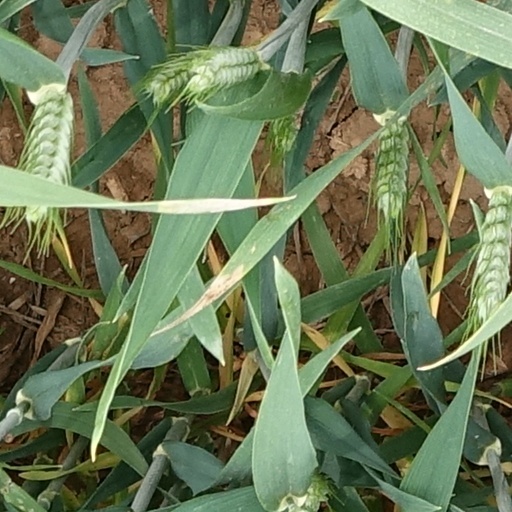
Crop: wheat